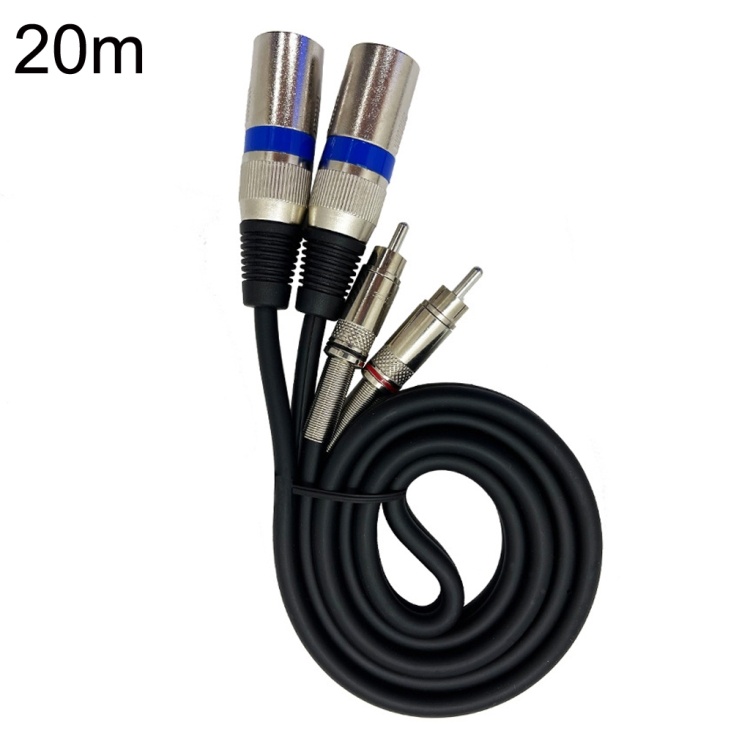
2RCA Male 2XLR Caron Male Speaker Audio Balance Cable, Length: 20m
1. The plug has good contact performance and is not easy to oxidize 2. Scope of application: microphones, speaker wires, audio signals connected to mixers 3. Anti-bend protection ring 4. 360-degree anti-slip design, easy to plug in and out, and firmly connected 5. Two-wire connection, can be torn into two 6. With XLR and RCA connectors, it can eliminate signal loss and static noise, provide durability and improve signal transmission, and the copper shell can block any interference and prevent loss of sound quality 7. Process: nickel plating 8. Wire material: copper 9. Wire core material: bare copper wire
Brand: GarSupply
Category: Electronics > Electronics Accessories > Cables > Audio & Video Cables > XLR Cables